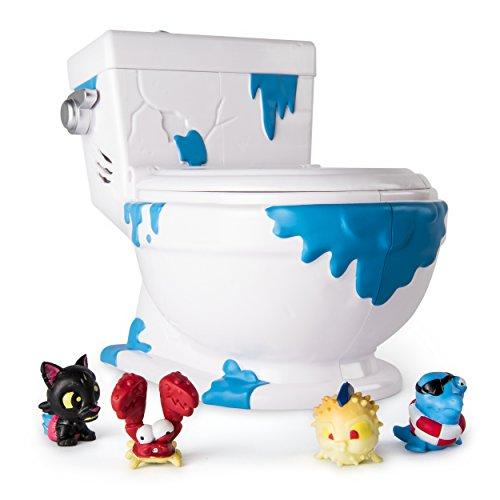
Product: Flush Force – Series 1 - Collect-A-Bowl Stash ’n’ Store Case for 4 Exclusive Flushie Figures
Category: Toys & Games | Kids' Furniture, Décor & Storage | Toy Chests & Storage
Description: The Collect-A-Bowl comes with 4 exclusive Foul Floater Flushies Start collecting all 150 mutant creatures and stash some inside your toilet.
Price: $8.88
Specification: ProductDimensions:4x4x4inches|ItemWeight:9.8ounces|ShippingWeight:15.4ounces(Viewshippingratesandpolicies)|DomesticShipping:ItemcanbeshippedwithinU.S.|InternationalShipping:ThisitemcanbeshippedtoselectcountriesoutsideoftheU.S.LearnMore|ASIN:B076VXMRL6|Itemmodelnumber:6043962|Manufacturerrecommendedage:12months-8years